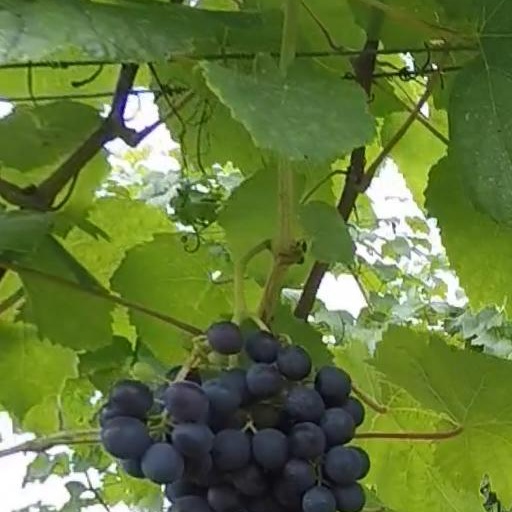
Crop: grape